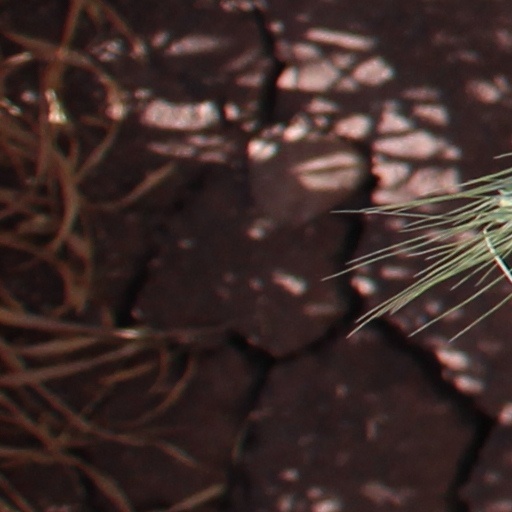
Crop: wheat